Anna Odobescu

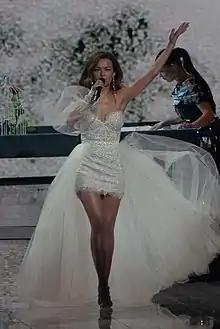
Odobescu in 2019

Anna Odobescu (born 3 November 1991) is a Moldovan singer. She represented her country at the Eurovision Song Contest 2019 with her song "Stay", after winning the national selection show "O melodie pentru Europa" on 2 March 2019. She failed to qualify from the semi-finals. In 2020, she appeared in the Netflix film , playing herself.